1972 in the Vietnam War

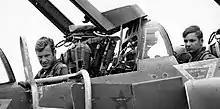
Captains Steve Ritchie (left) and Charles DeBellevue (right) prepare for a mission in their F-4 Phantom

The PAVN shelled An Lộc and then launched an attack on the town that was repulsed for the loss of 86 PAVN and 16 ARVN killed.